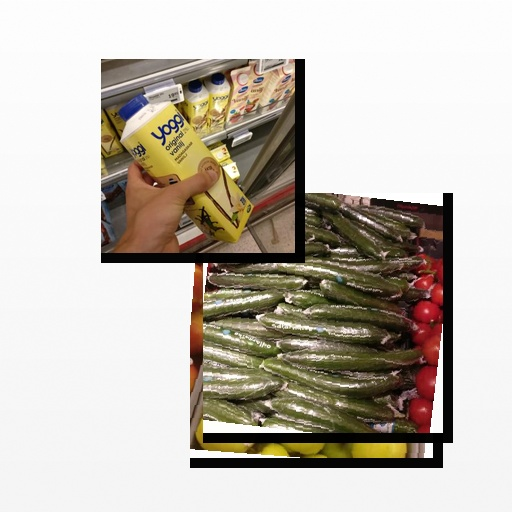
Food items: vanilla_yogurt, cucumber, apple